Picatinny Arsenal

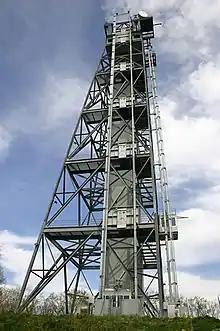
A 215-foot grey metal tower is used for munitions testing and weather research by Picatinny Arsenal Precision Armaments Laboratory.

Prior to the American Civil War, gunpowder was stored by the United States Army at various powder facilities throughout the eastern United States. Many of these facilities were located in the South and were confiscated by the Confederate States of America at the beginning of the war. The federal government began looking for a central storage depot to be located near the large cities of the northeast.